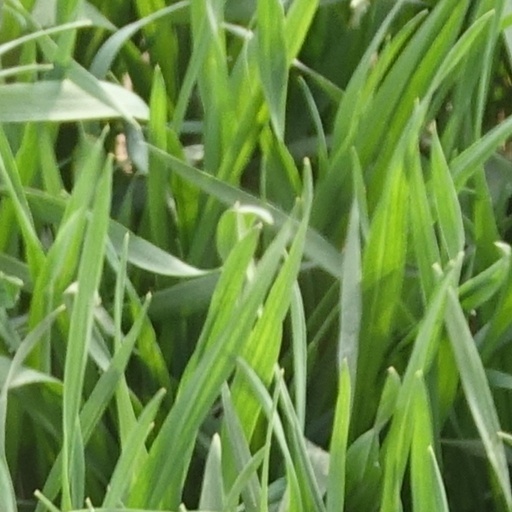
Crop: wheat